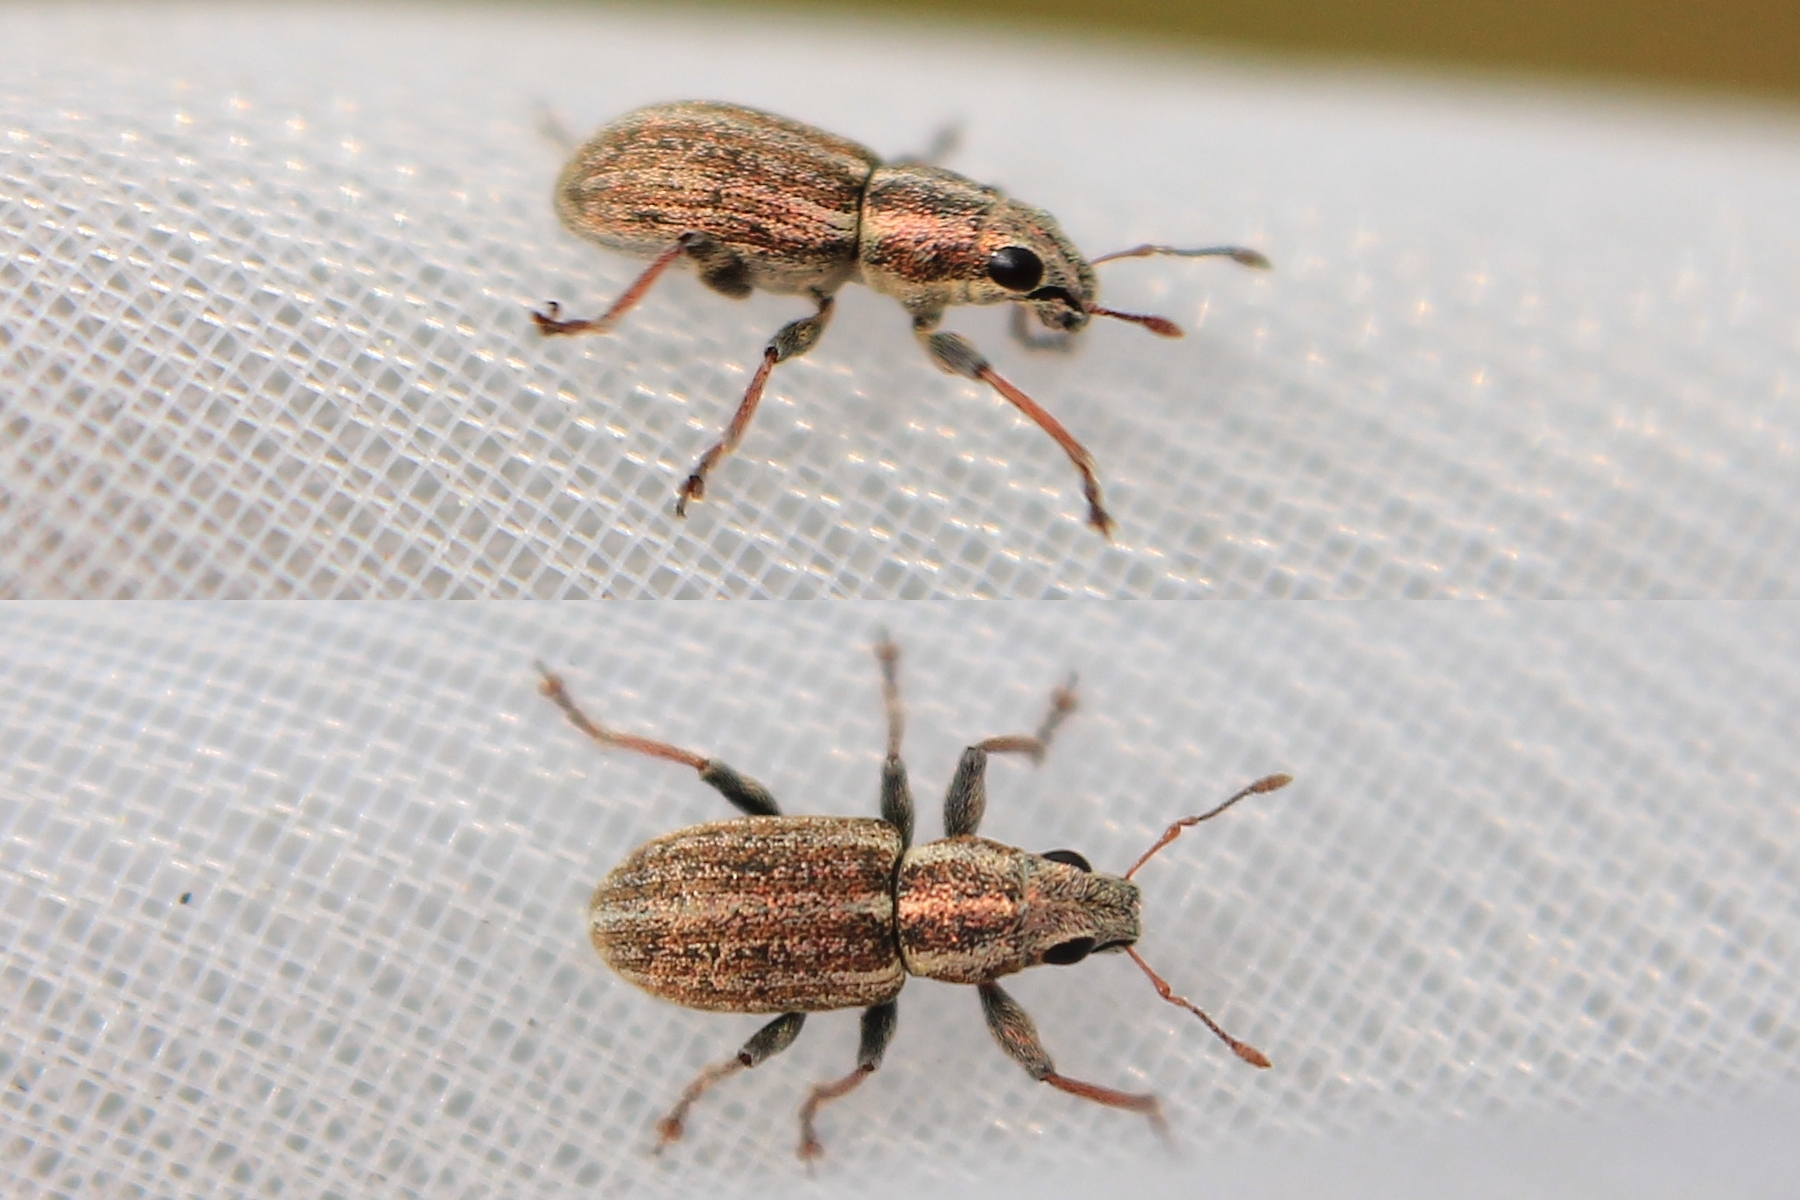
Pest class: pea_leaf_weevil